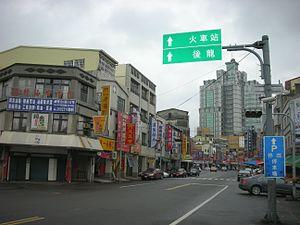
Miaoli est la capitale du comté de Miaoli, sur l'île de Taïwan, en Asie de l'Est.